Women's FIH Pro League

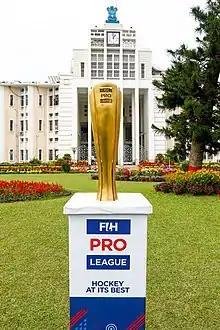
FIH Pro League Trophy

Nine teams will compete in a round-robin tournament with home and away matches, played from January to June, with the top four teams advancing to the grand final at a pre-determined location. In July 2017, Hockey India decided to withdraw both the men's and women's national teams from the competition as they estimated the chances of qualifying for the Summer Olympics to be higher when participating in the Hockey Series. Hockey India also cited lack of clarity in the ranking system. The International Hockey Federation subsequently invited Belgium instead.